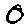
Label: 0